List of forestry technical schools

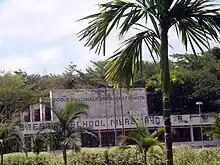
Mbalmayo National Forestry School, Mbalmayo, Cameroon

"(For higher educational institutions offering bachelor's, master's or doctoral degrees in forestry and related fields see: List of forestry universities and colleges.)"